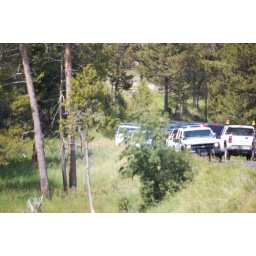
The first sign of a bear in yellowstone